Tofte, Norway

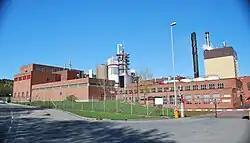
Sødra Cell Tofte

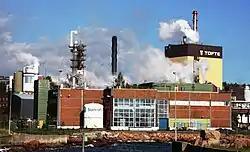
Statkraft Hurum saltkraftverk

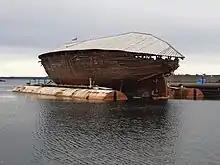
"Maud" with protective roof at Tofte

Tofte is a village in the Asker municipality in Akershus, Norway. It is situated on the Hurum Peninsula on the Oslo Fjord. It is the second largest settlement in Hurum.